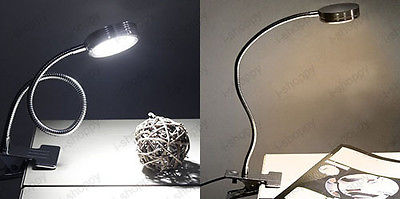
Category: lamp